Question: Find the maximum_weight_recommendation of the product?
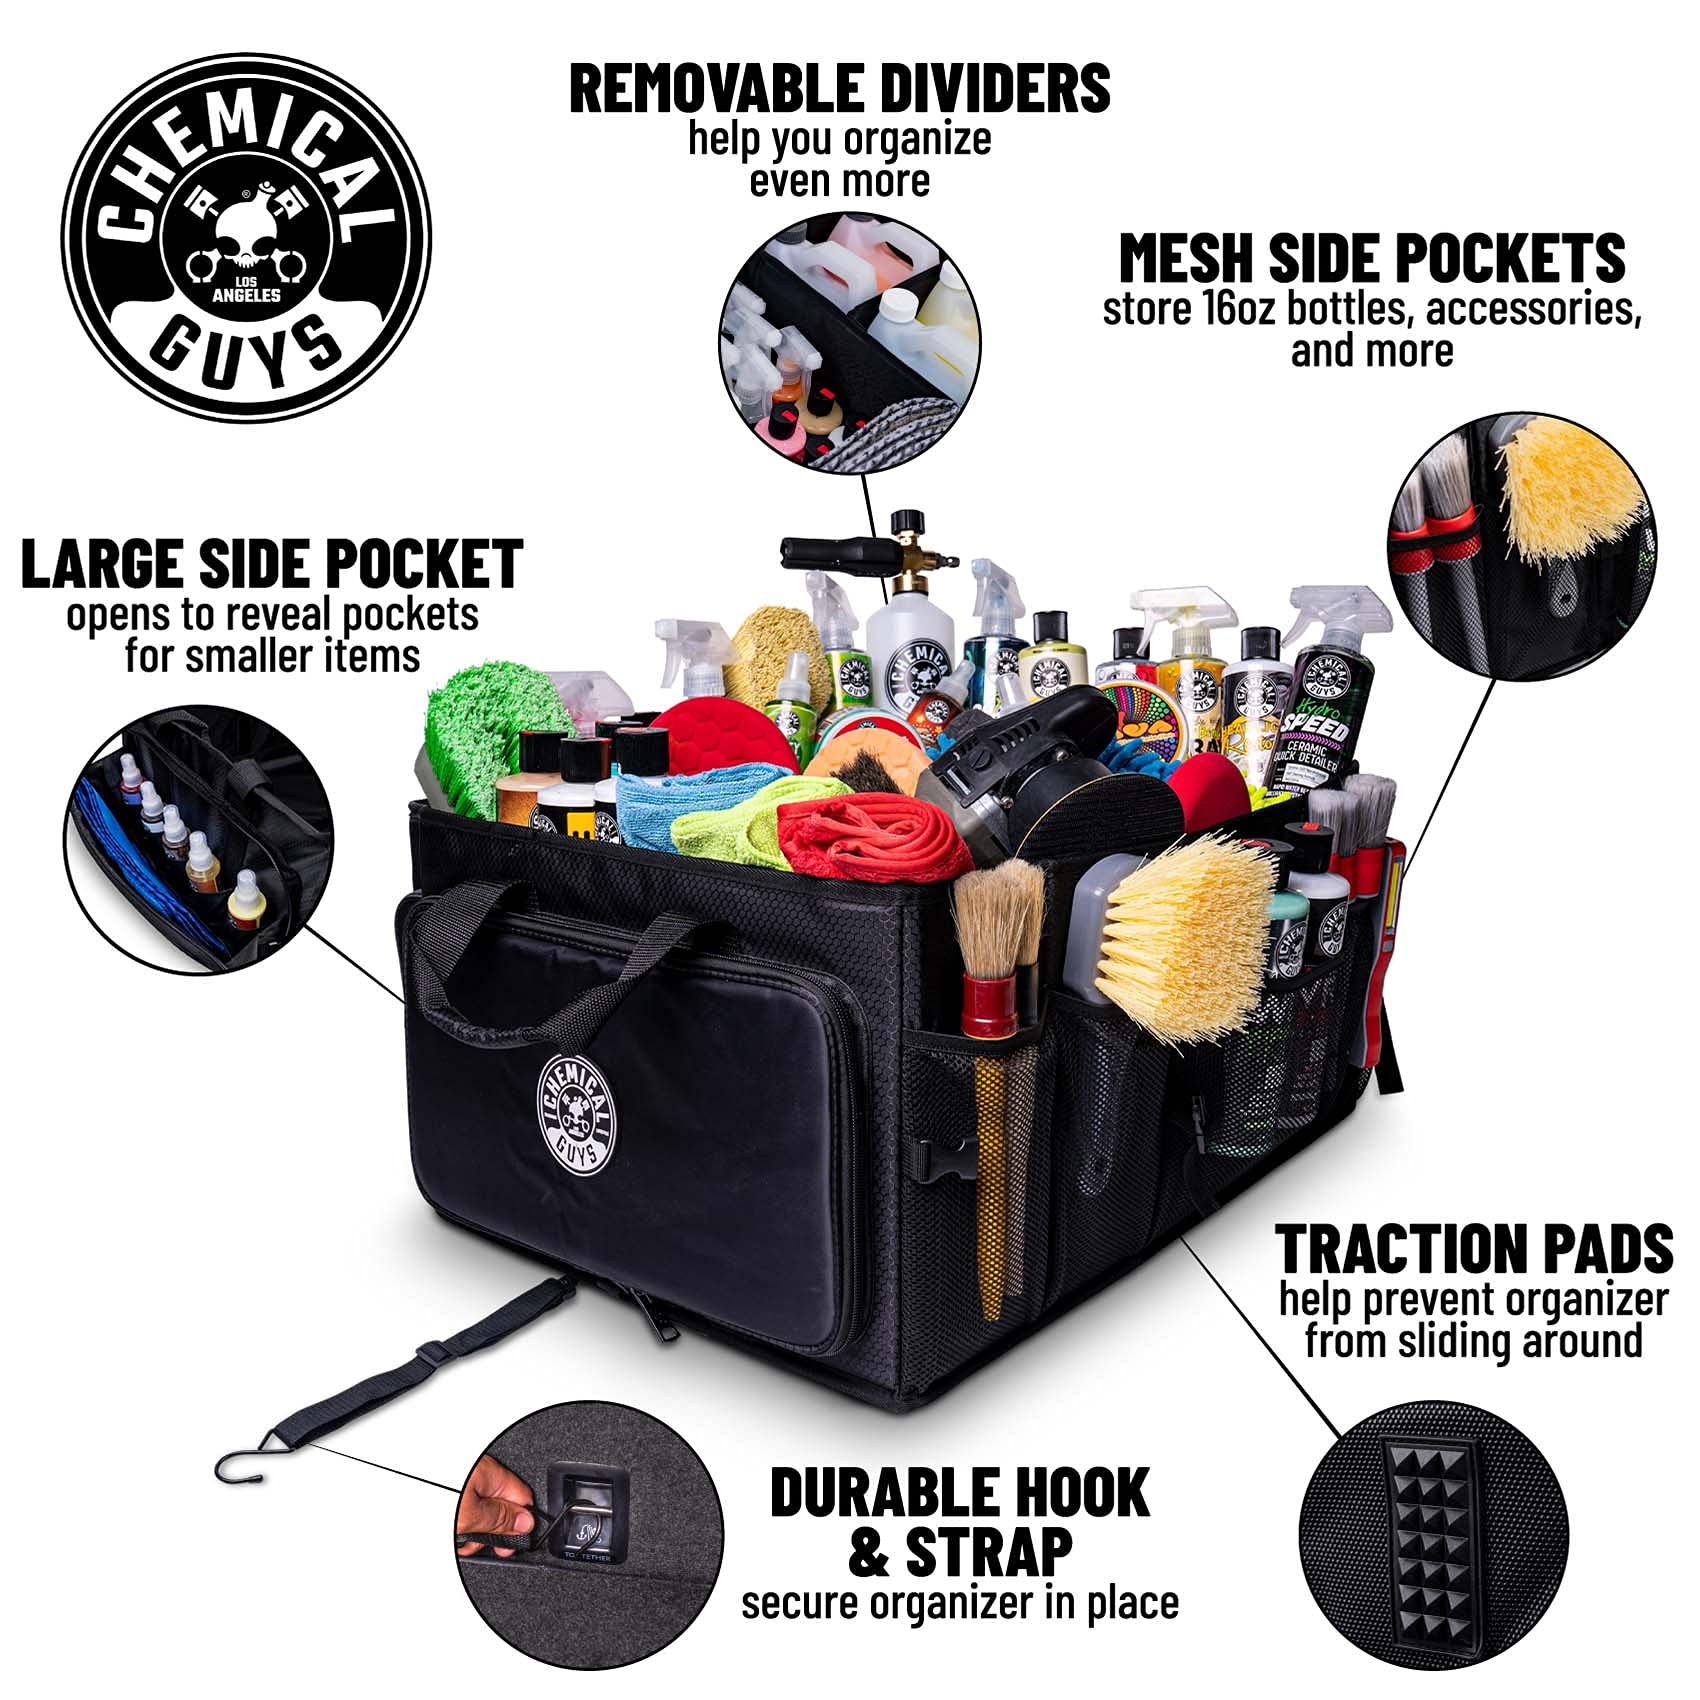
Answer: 16.0 ounce